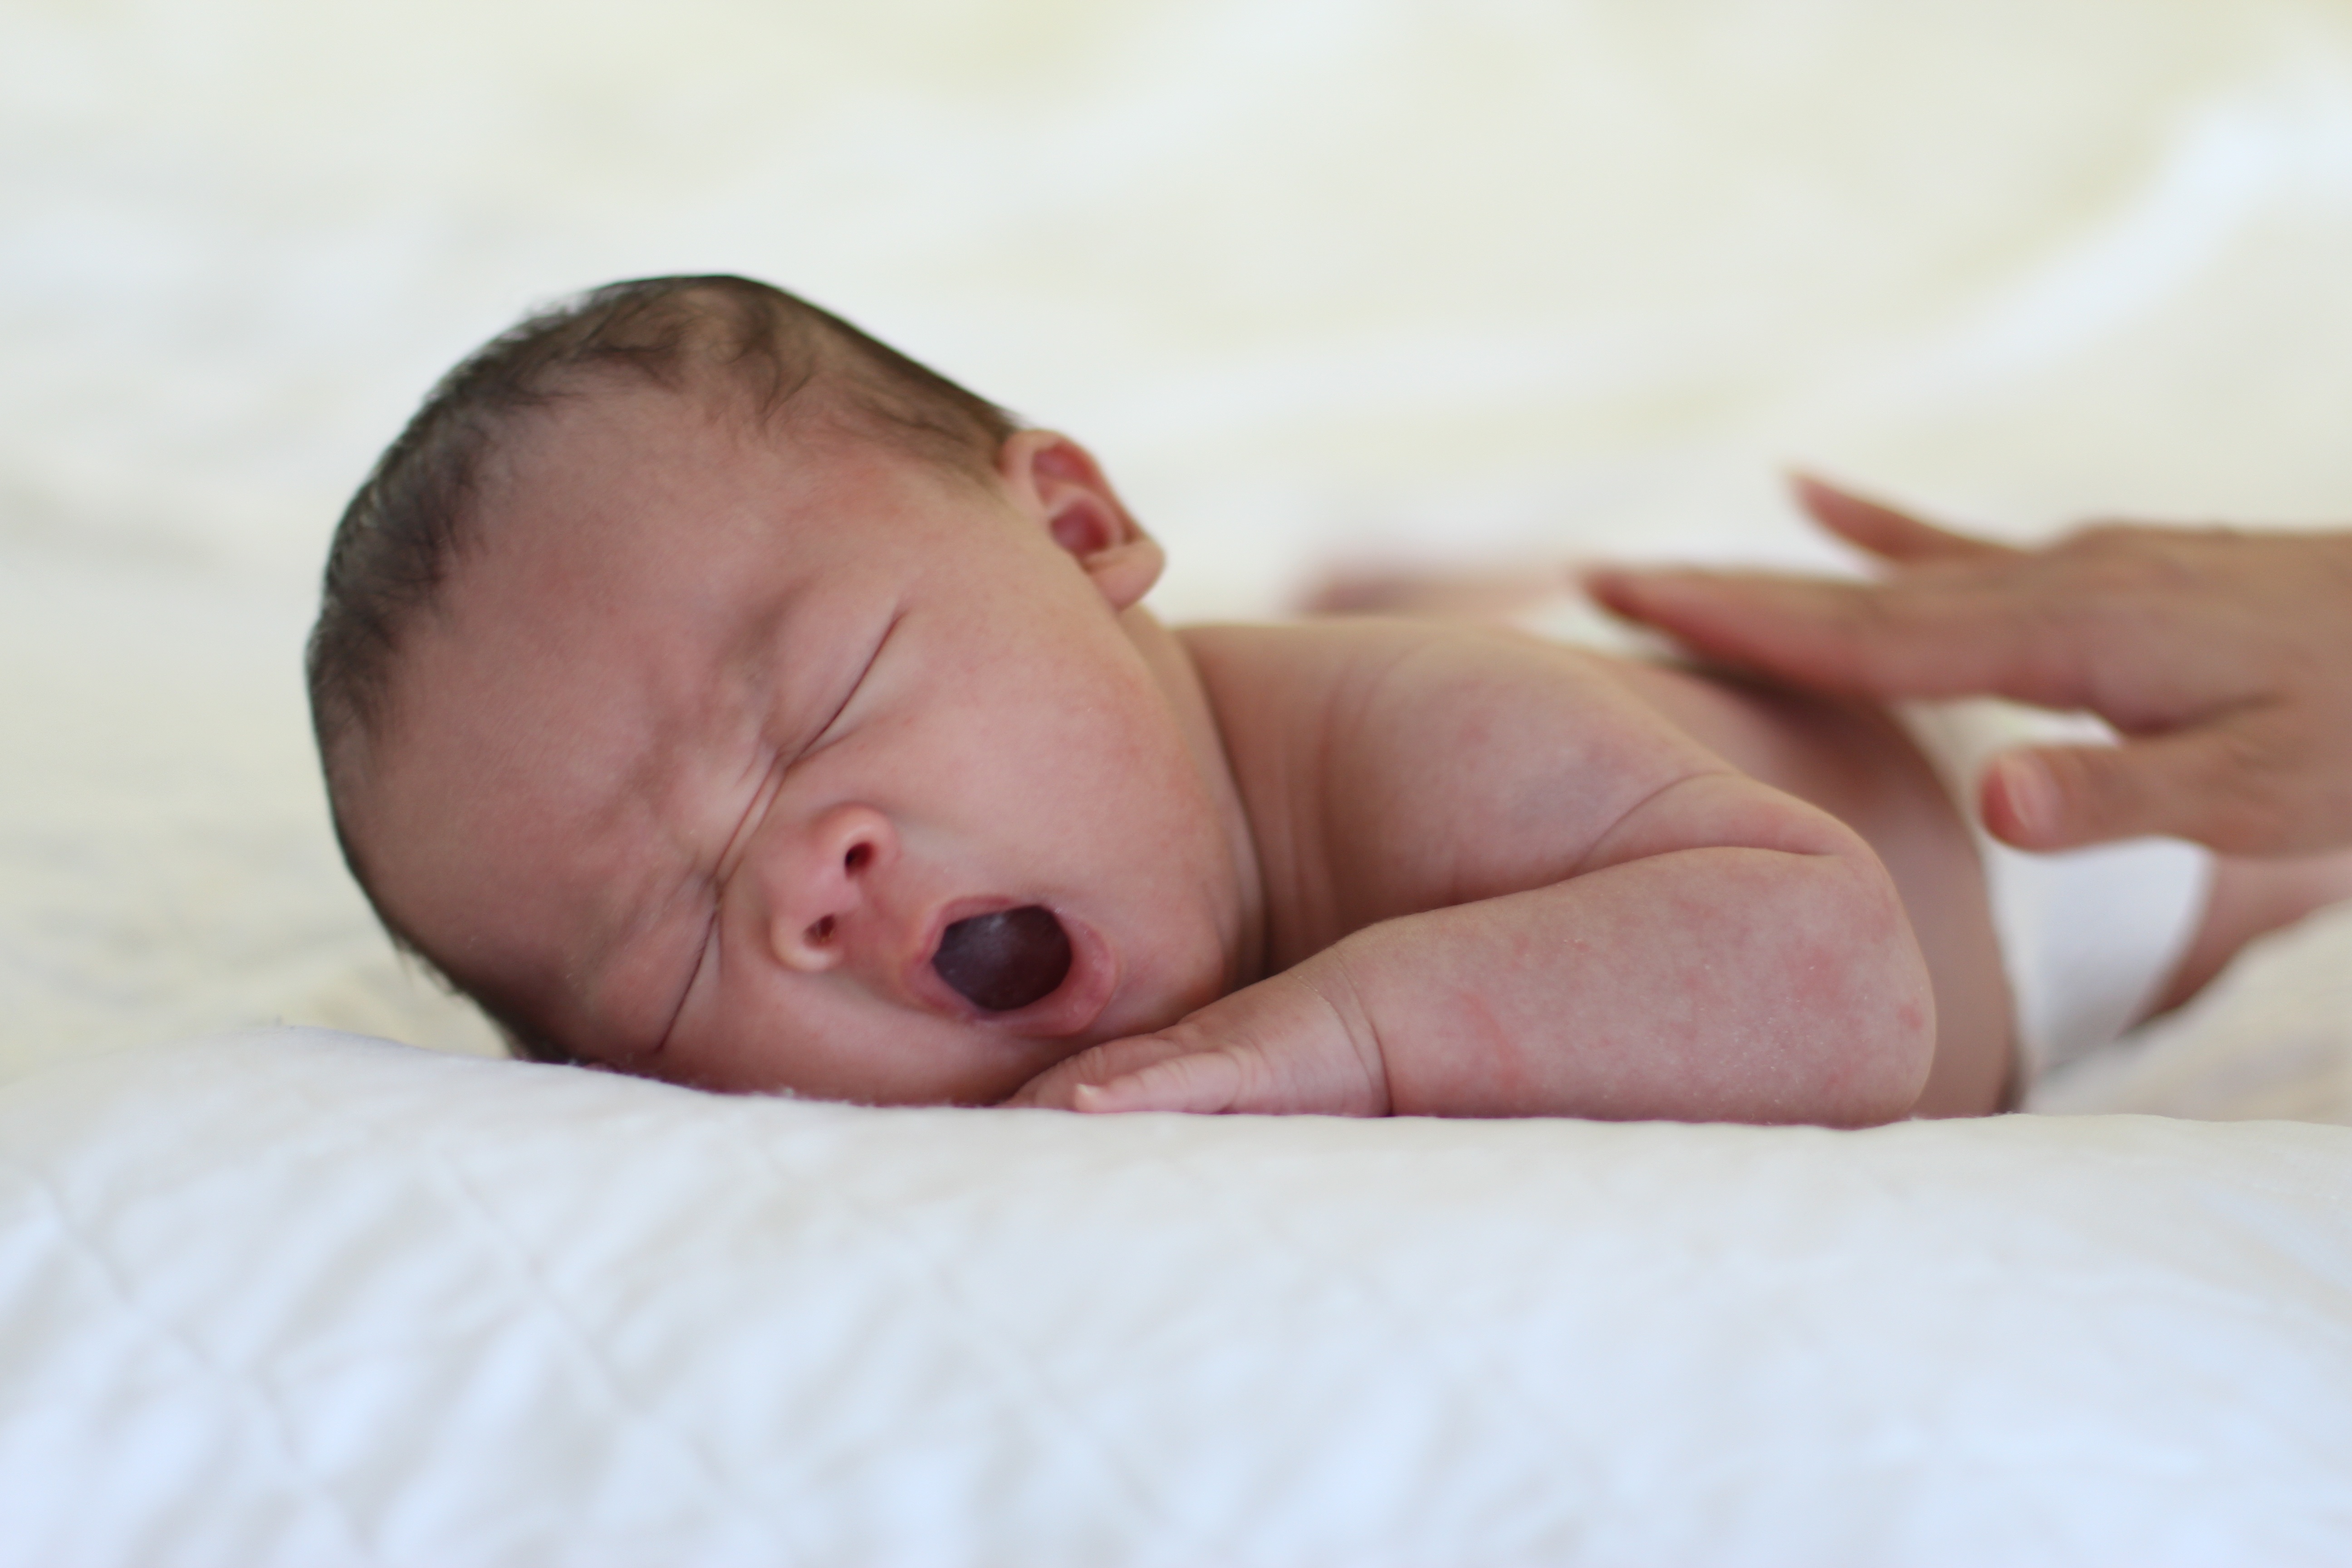
person, child, baby, mouth, yawn, sleep, sleepy, infant, skin